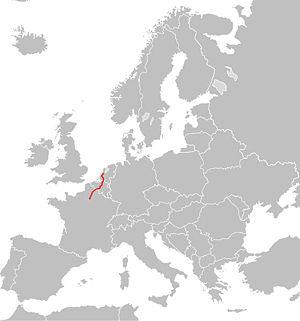
La route européenne 19 est une route reliant Amsterdam à Paris en passant par Bruxelles.